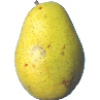
Label: pear_monster